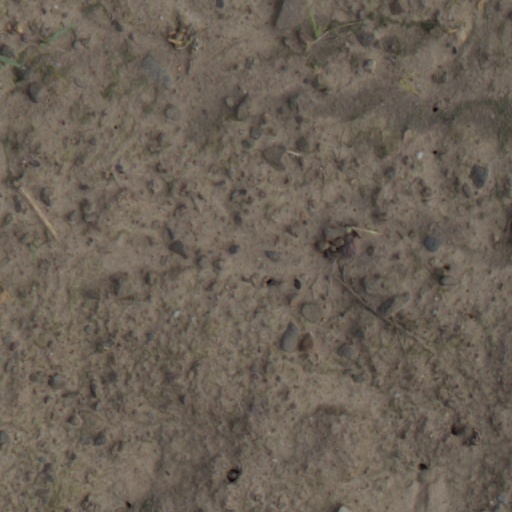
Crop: wheat